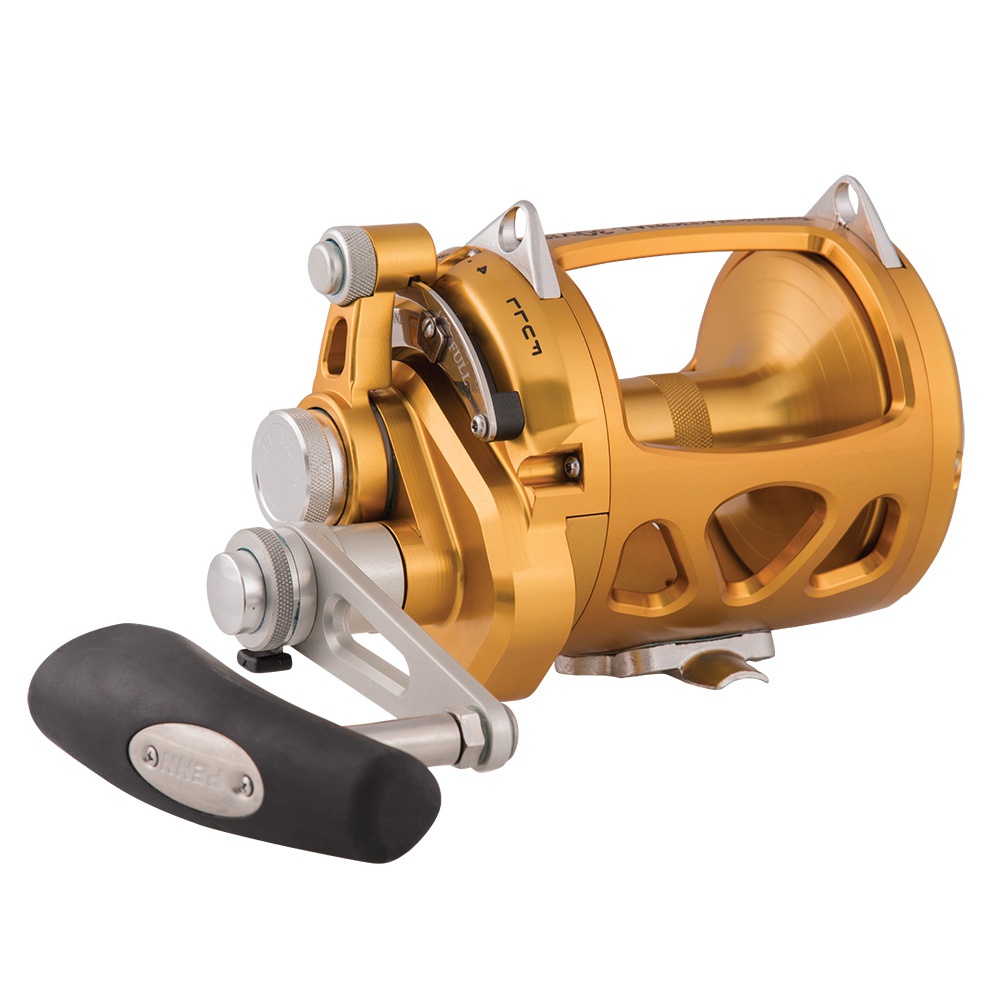
PENN International 30 VISW INT30VISW 2-Speed Conventional Reel - Gold [1370779]
International 30 VISW INT30VISW 2-Speed Conventional Reel - Gold The PENN International VI series is designed and manufactured in the USA of domestic and imported components. Precision machined from high-strength, lightweight, aircraft-grade aluminum in our Philadelphia machining center. Our experienced crew has been designing and producing durable, high-quality reels in this facility since 1932. The VI consists of a large stainless steel gear train for strength and speed, and a Dura-Drag system which results in a smoother start-up and virtually eliminates hesitation, even under extreme drag settings. Features: Machined and anodized aluminum body and sideplates Stainless steel main and pinion gears Quick-Shift II™ 2-speed system Dura-Drag™ system Versa-Strike Adjustable Strike stop Double-dog ratchet anti-reverse Line Capacity Rings Made in the USA of domestic and imported components Specifications: Braid Capacity m/mm; 1115/0.51 925/0.64 685/0.72 Reel Handle Position :Right Mono Capacity m/mm : 1270/0.46 945/0.54 730/0.61 Mono Capacity yd/lb: 1385/20 1030/30 800/40 Pre-Spooled yd/lb: Not Pre-Spooled Reel Size: 30 Drag Type: Lever Drag Model Number: INT30VISW Bearing Count: 5 Color: Gold Reel Spool Material: Aluminum Retrieve Rate: 41/14 Anti-Reverse Feature: Multi-Stop Drag Material: Dura Drag Gear Ratio: 4.1:1 / 1.4:1 Spare Spool Material: No Spare Spool Max Drag lb: 30lb | 13.6kg Braid Capacity yd/lb: 1220/100 1015/130 750/200 Specifications: Bearing Count: 5 Gear Ratio: 4.1:1 / 1.4:1 Handle Position: Right Max Drag: 30 lbs Retrieve Rate: 40"/14" Series: International VISW Style: Conventional Box Dimensions: 7"H x 7"W x 12"L WT: 5 lbs UPC: 031324167032
Brand: PENN
Category: Sporting Goods > Outdoor Recreation > Fishing > Fishing Reels